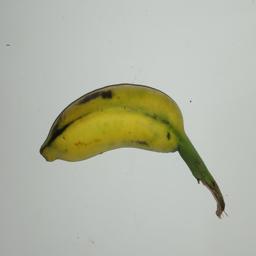
Ripeness: Semi-ripe